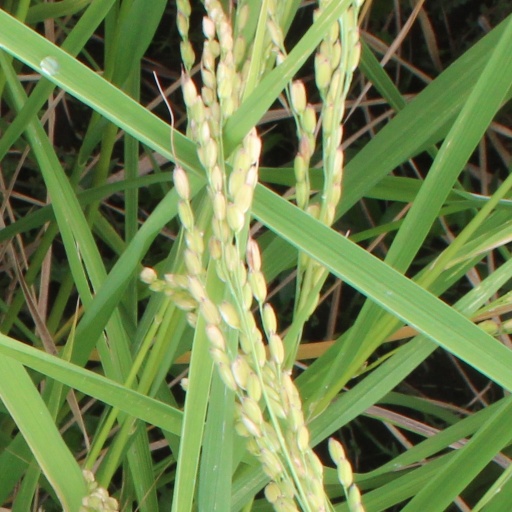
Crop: rice